Komatsukawa Station

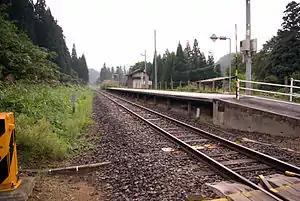
Komatsukawa Station, September 2009

is a railway station in the city of Yokote, Akita Prefecture, Japan, operated by JR East.